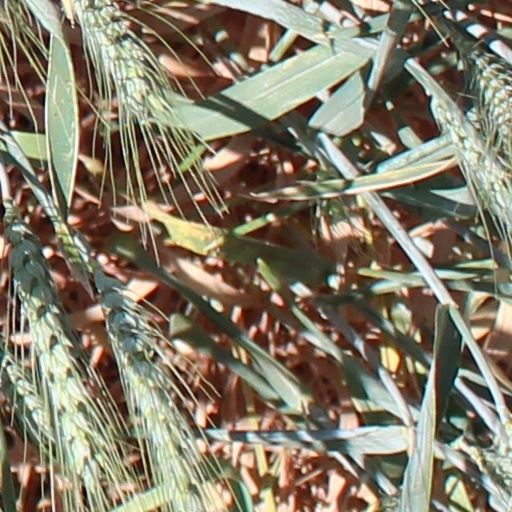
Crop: wheat